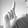
ASL letter: L